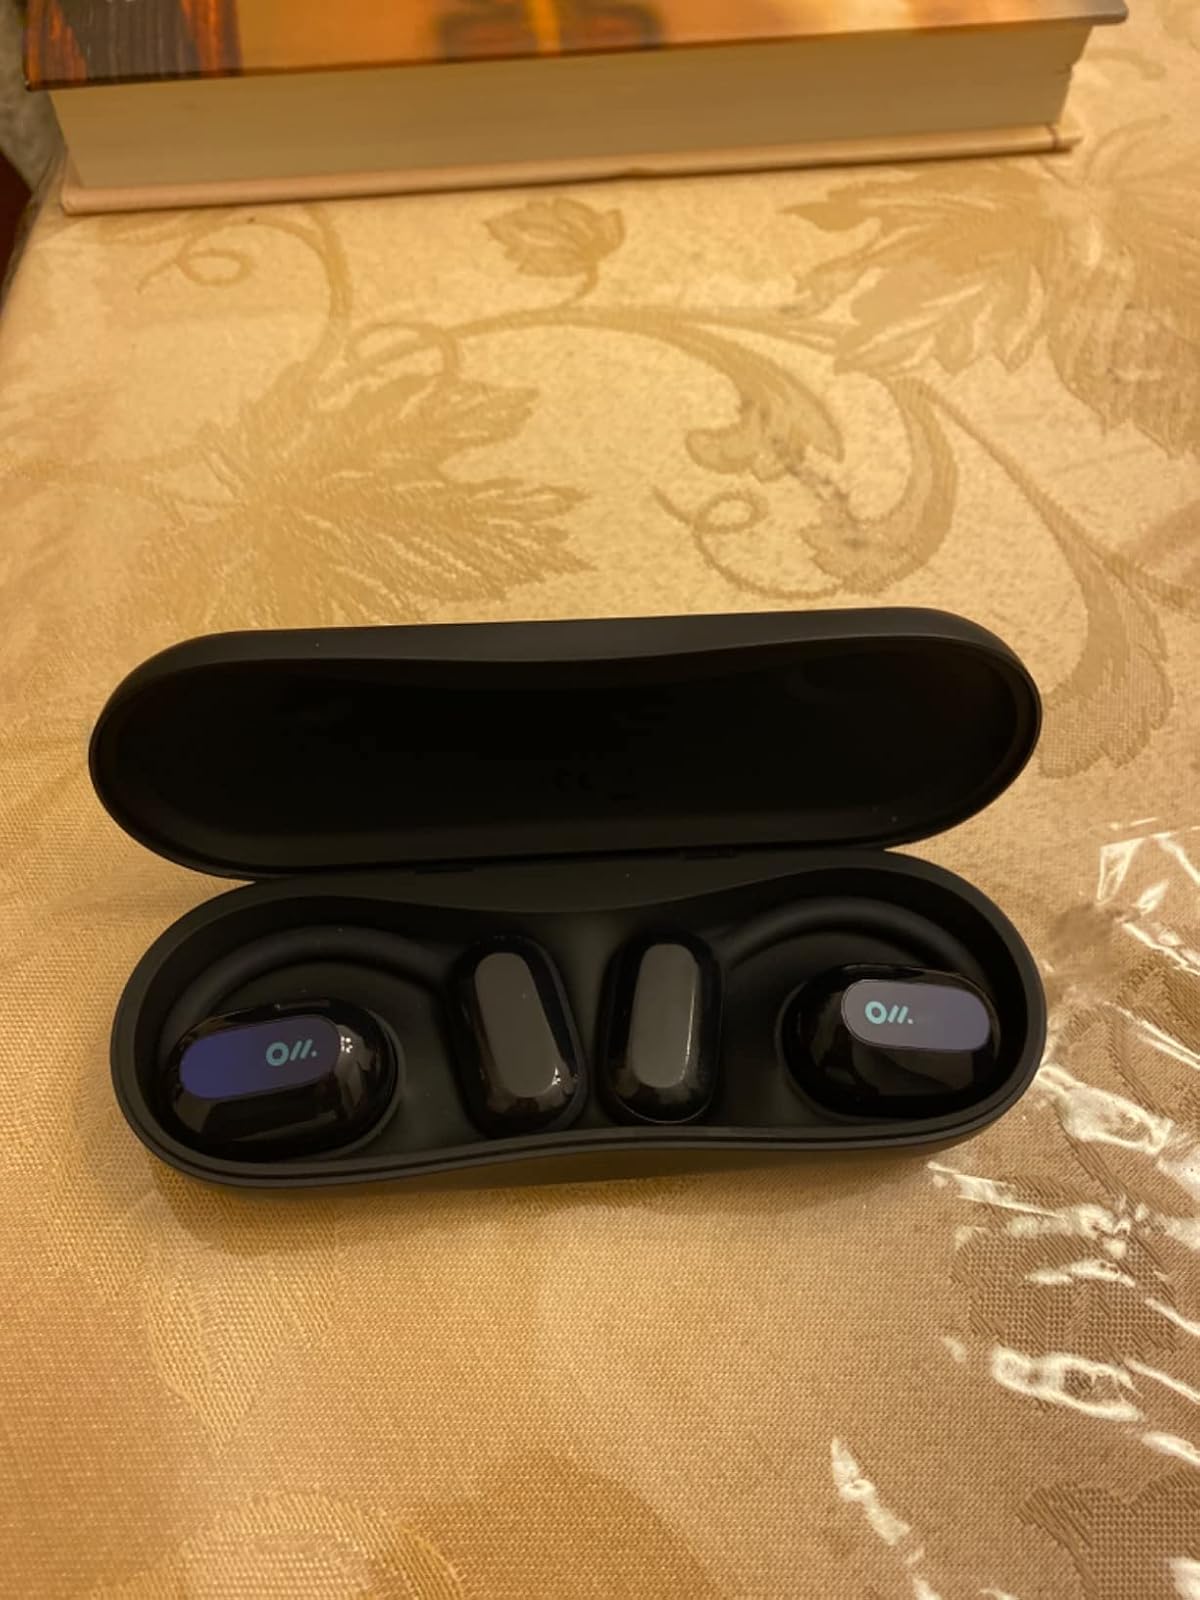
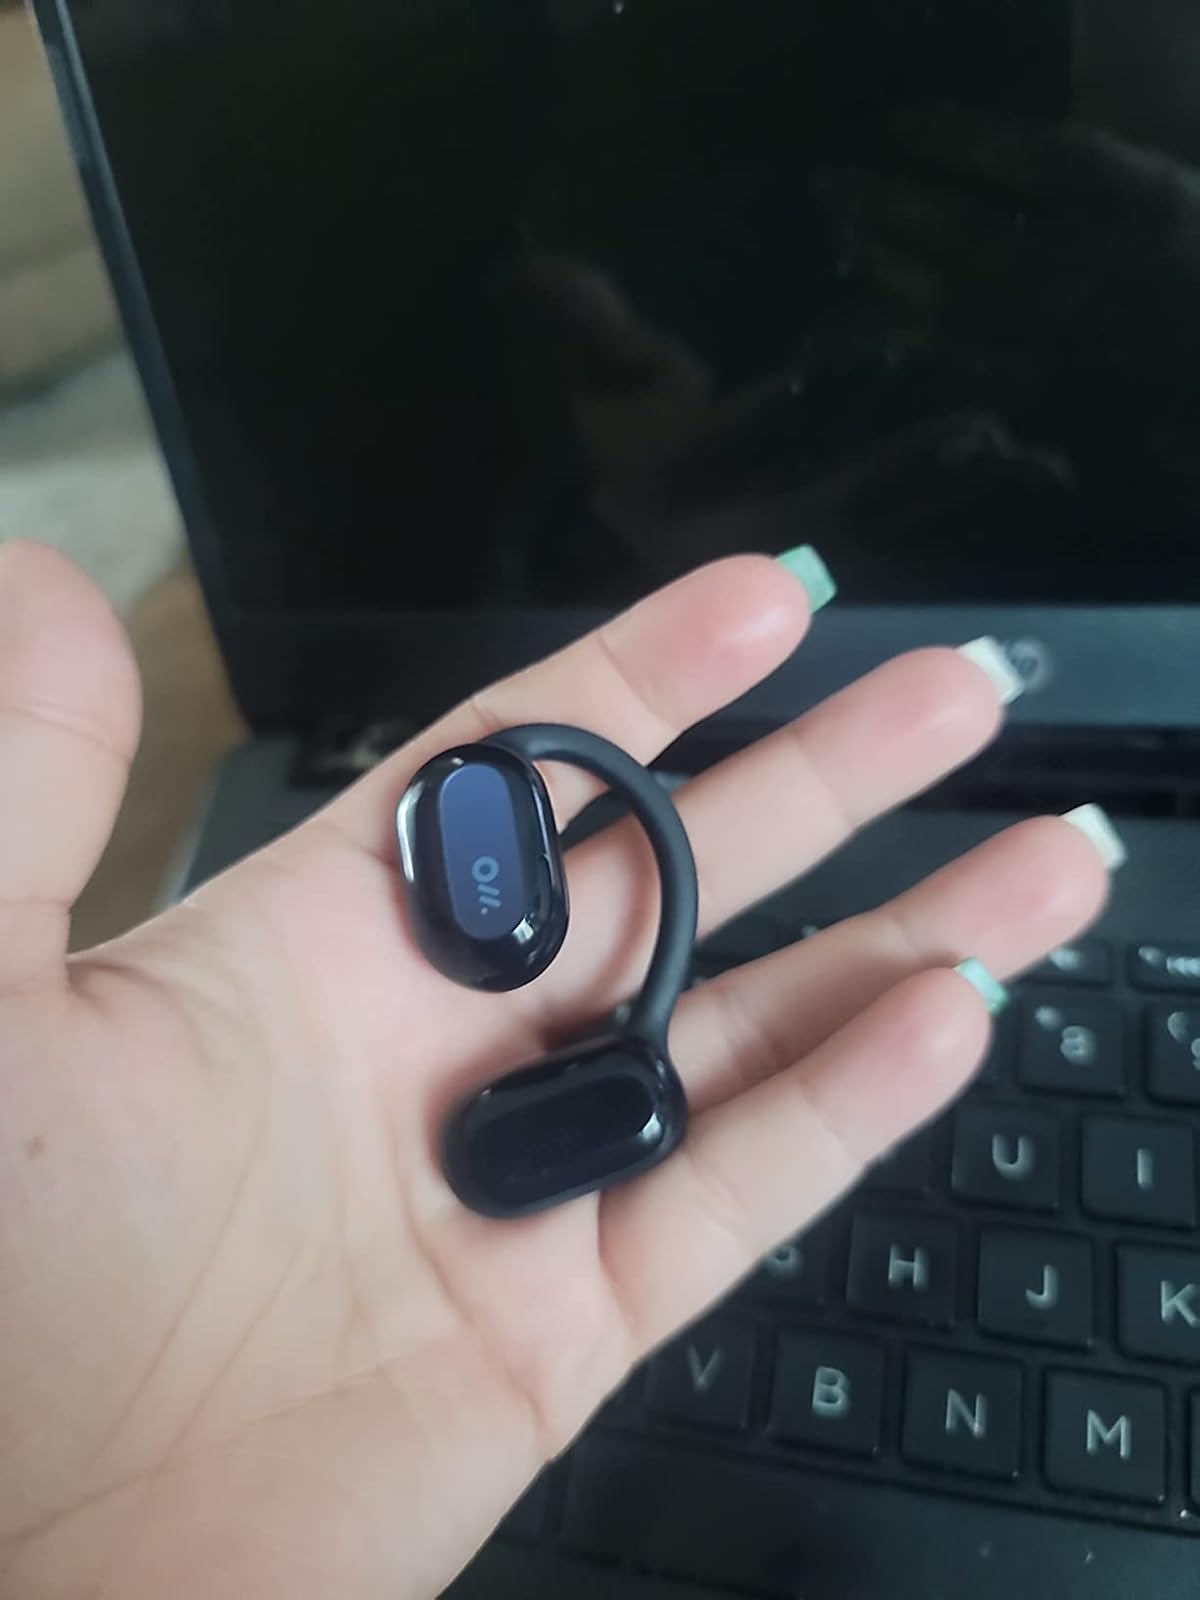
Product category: earbuds
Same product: yes